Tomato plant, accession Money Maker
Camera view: tilt-top (135 deg); turntable rotation: 270 degrees
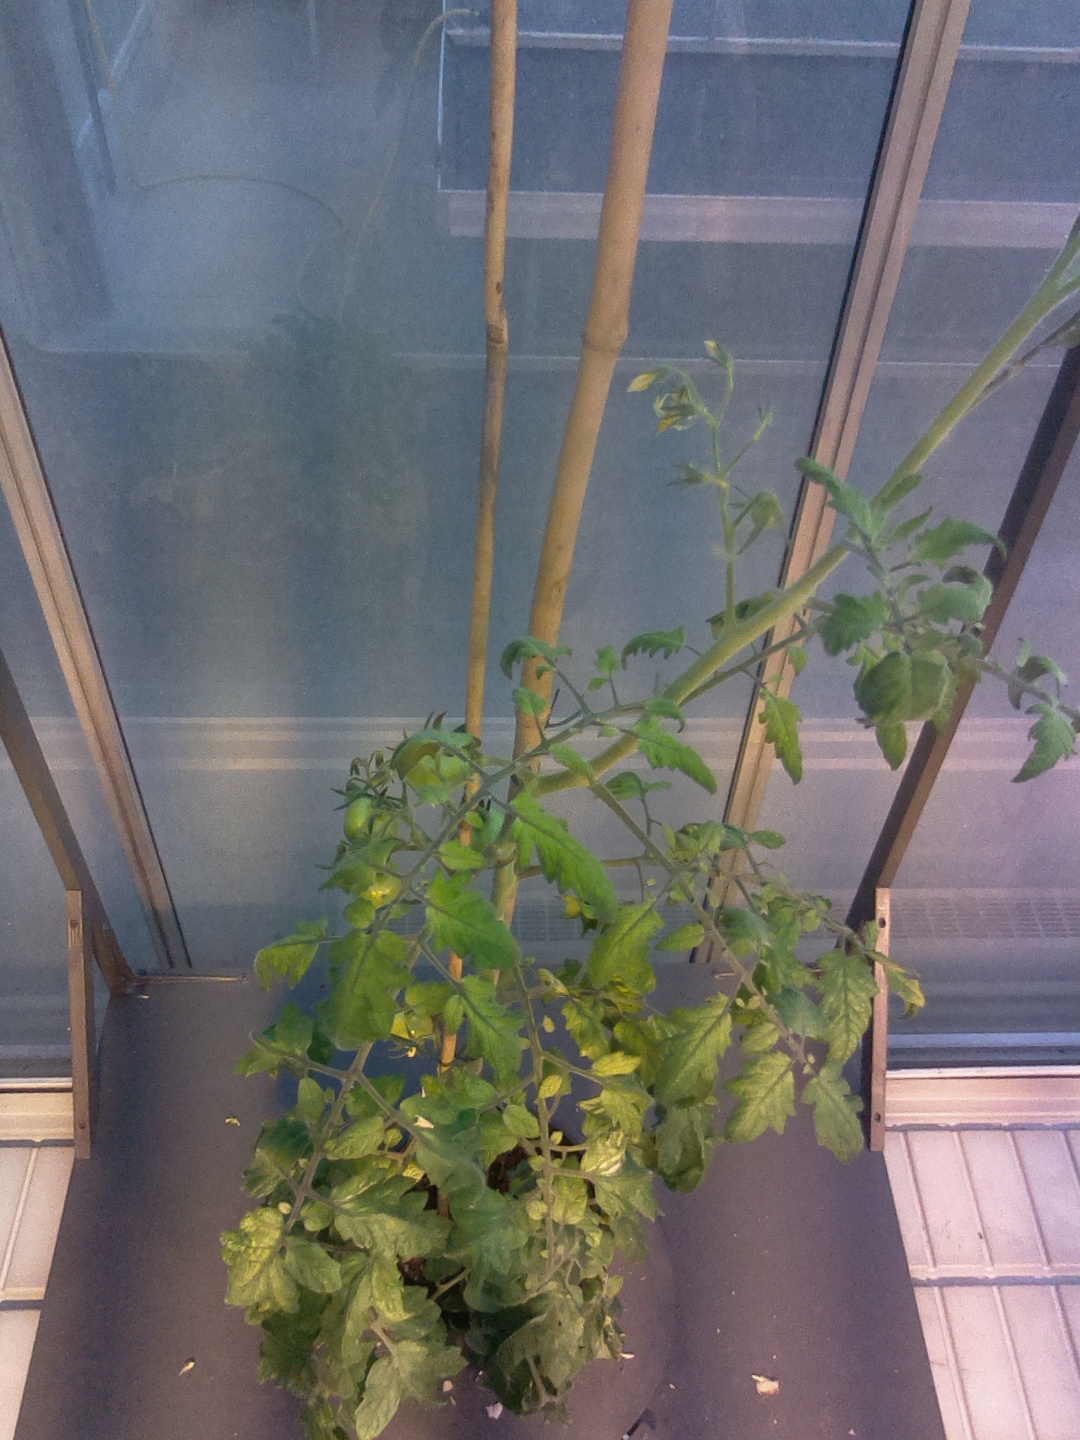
BBCH growth stage 75: 50%-60% of final fruit size